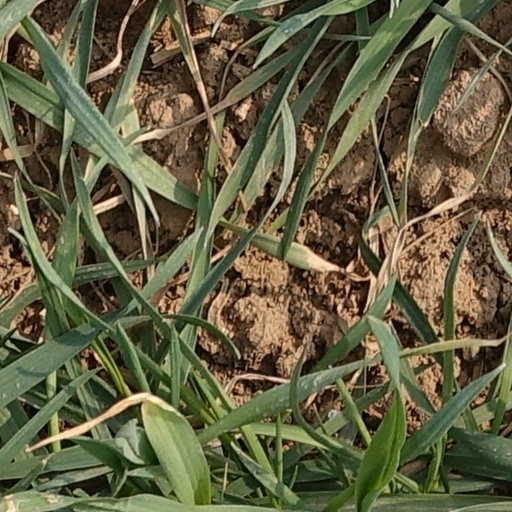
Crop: wheat